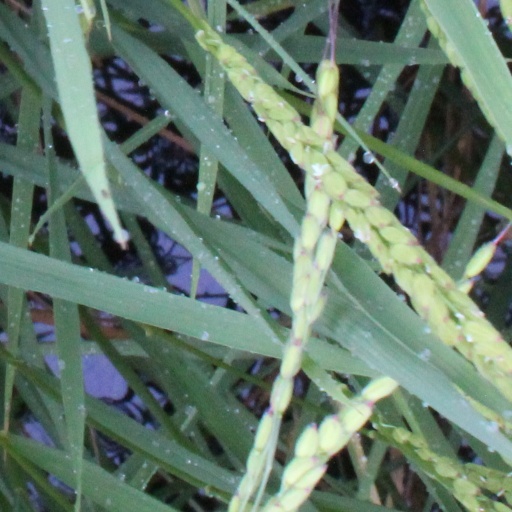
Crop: rice